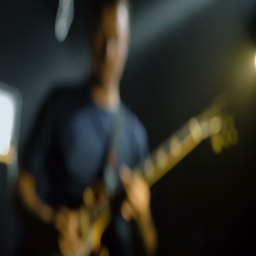
blurred video of a man playing electric guitar